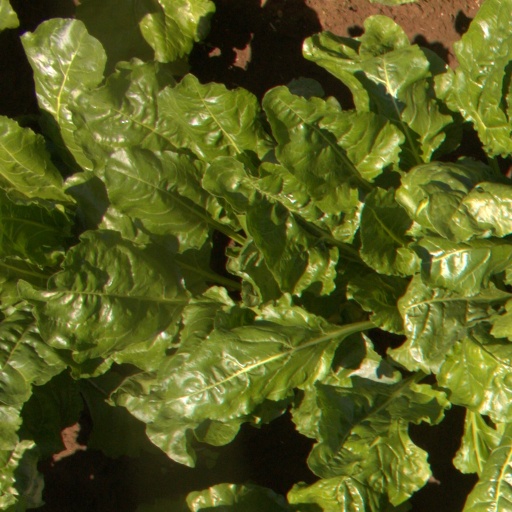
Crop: sugar beet